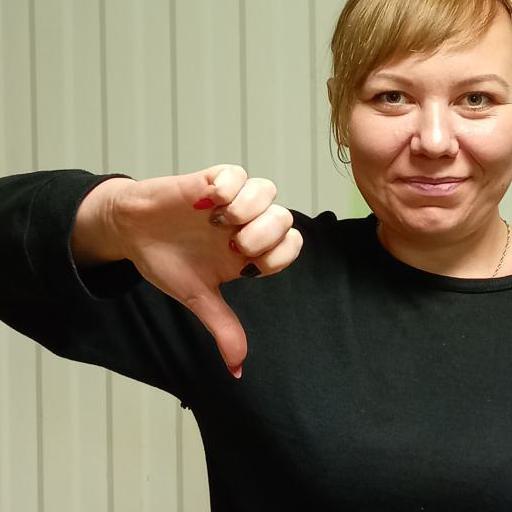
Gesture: dislike